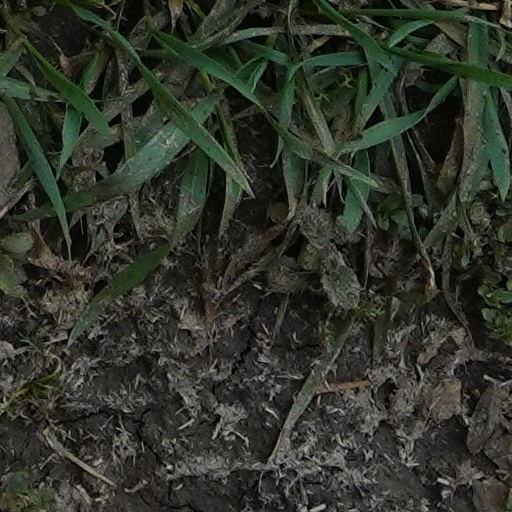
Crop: wheat